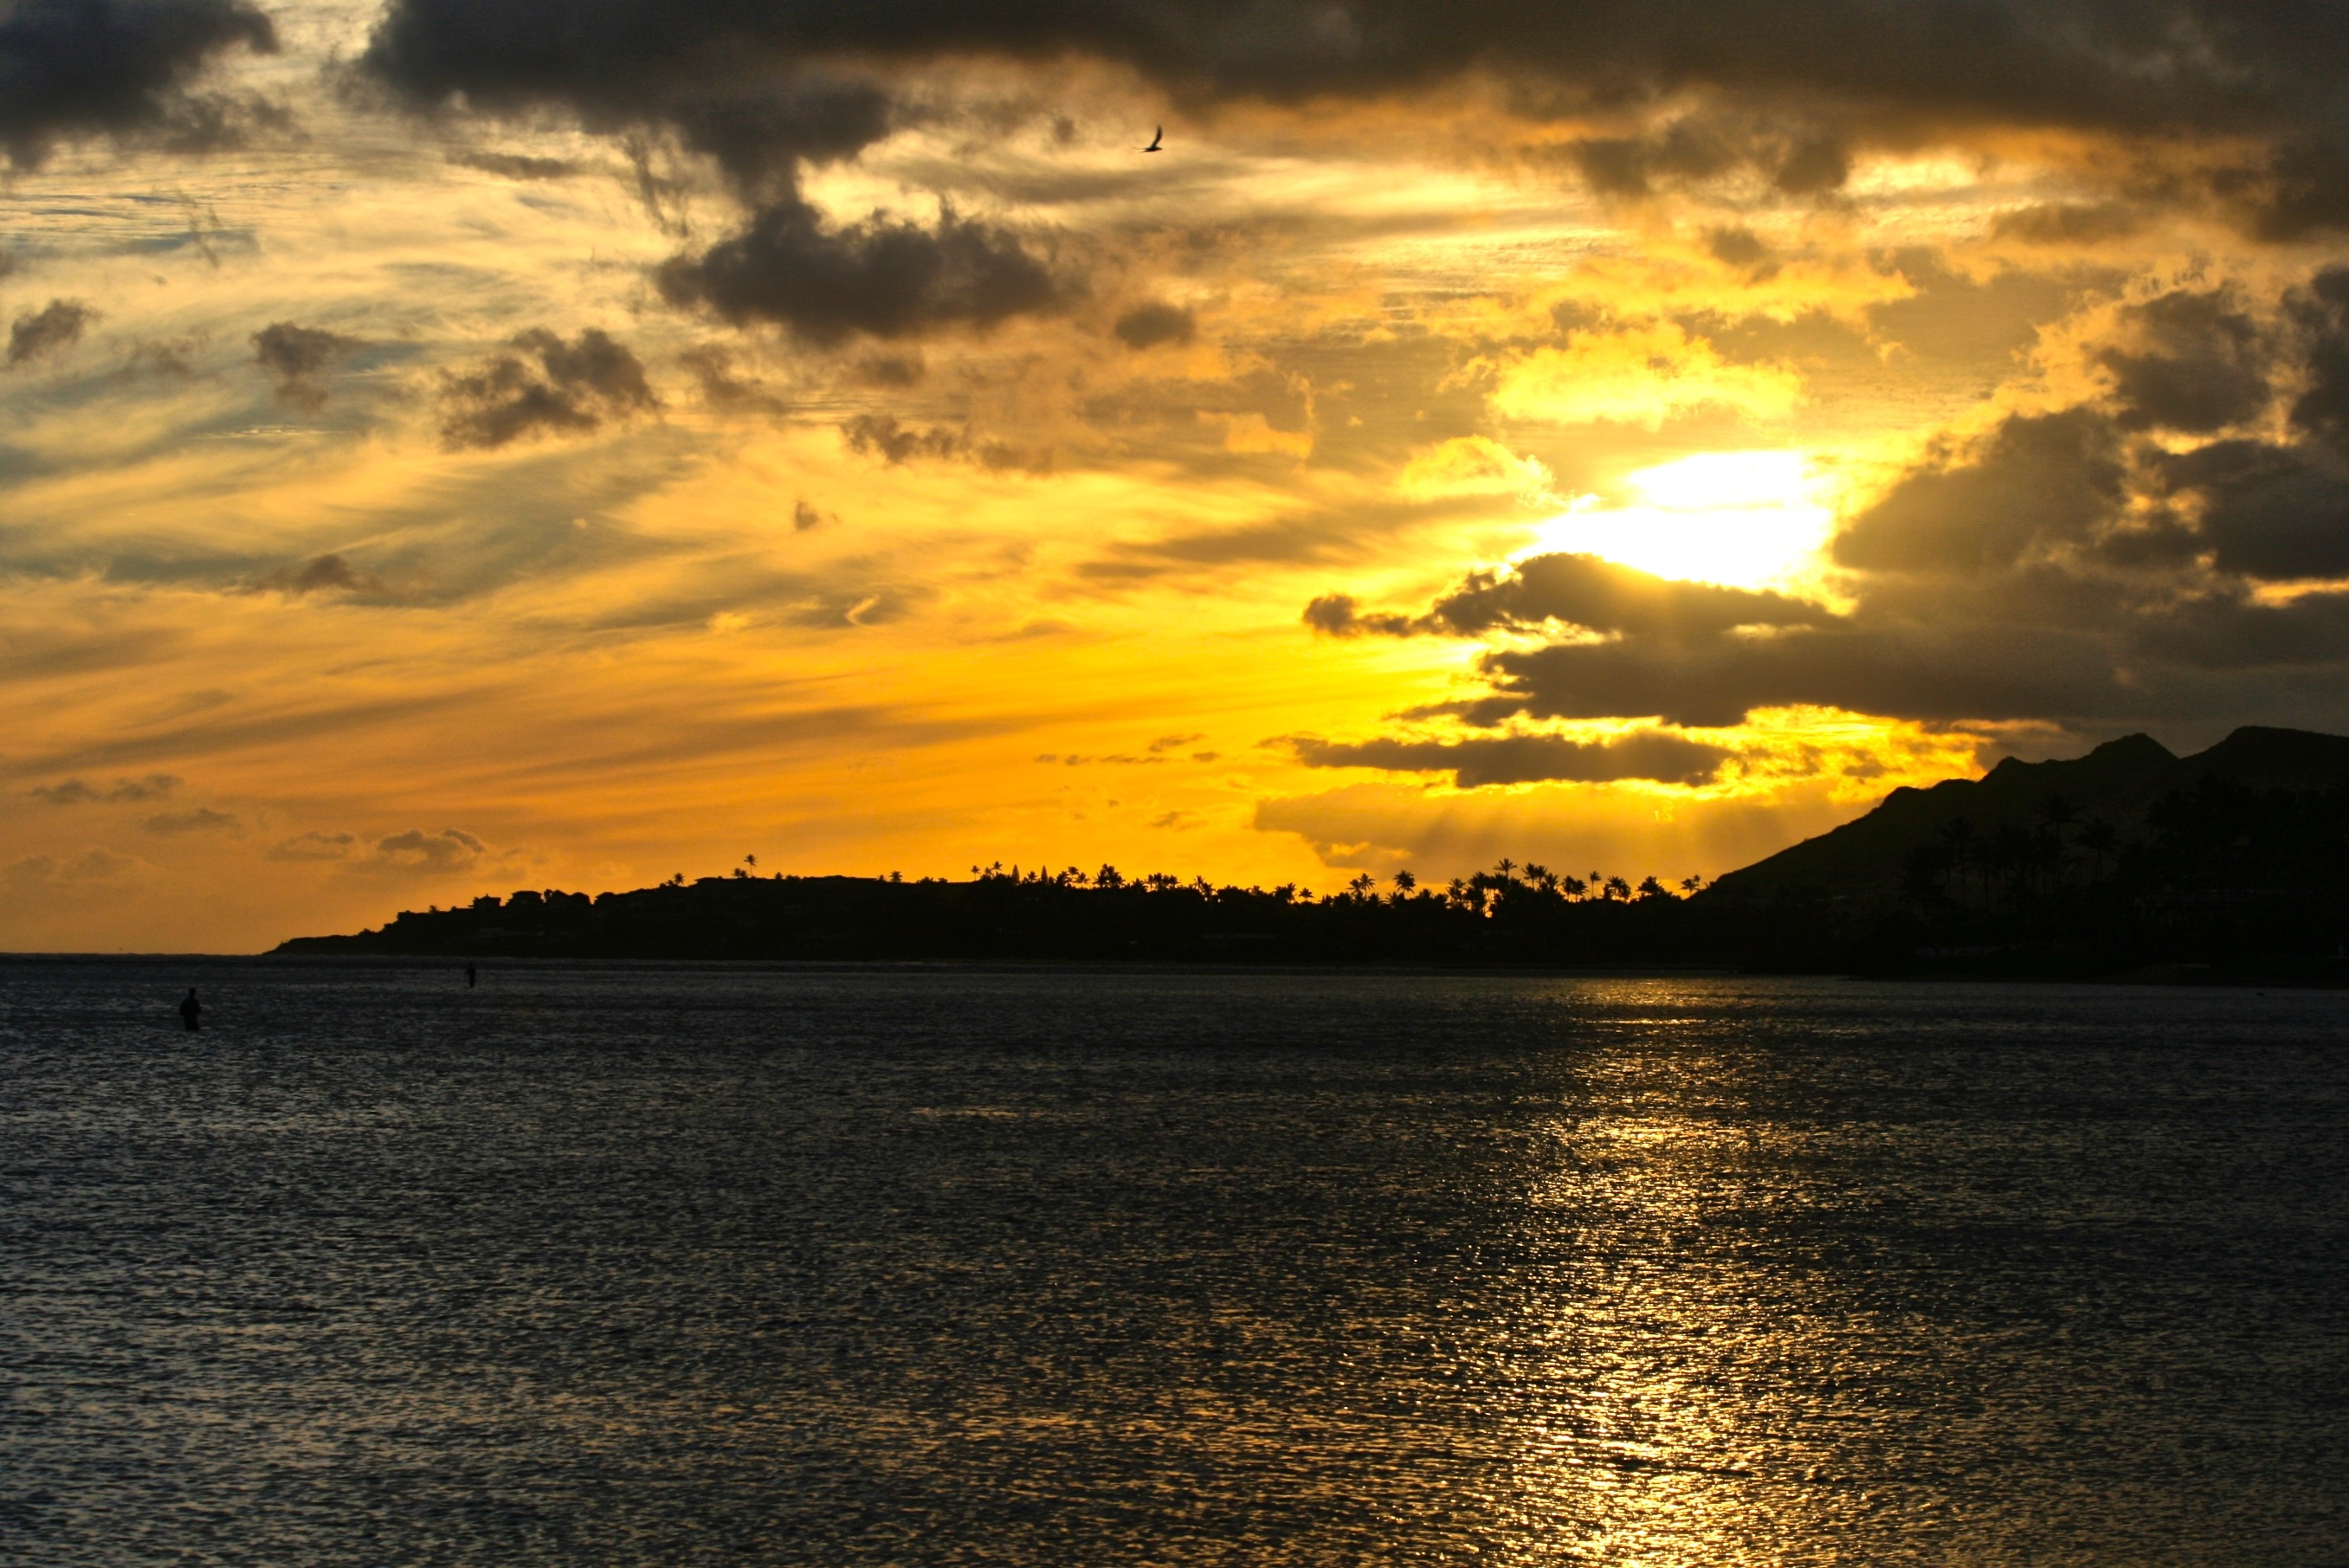
landscape, sea, coast, nature, ocean, horizon, cloud, sky, sun, sunrise, sunset, sunlight, morning, view, dawn, dusk, evening, reflection, scenic, scenery, bay, afterglow, red sky at morning